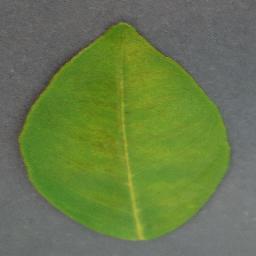
Label: Orange___Haunglongbing_(Citrus_greening)